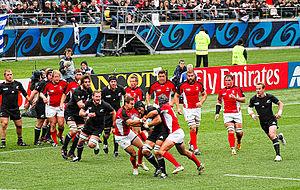
L'équipe du Canada de rugby à XV participe à la coupe du monde de rugby à XV 2011, sa septième participation en autant d'épreuves.
L'équipe du Canada de rugby à XV participe à la coupe du monde de rugby à XV 2015, sa huitième participation en autant d'épreuves.